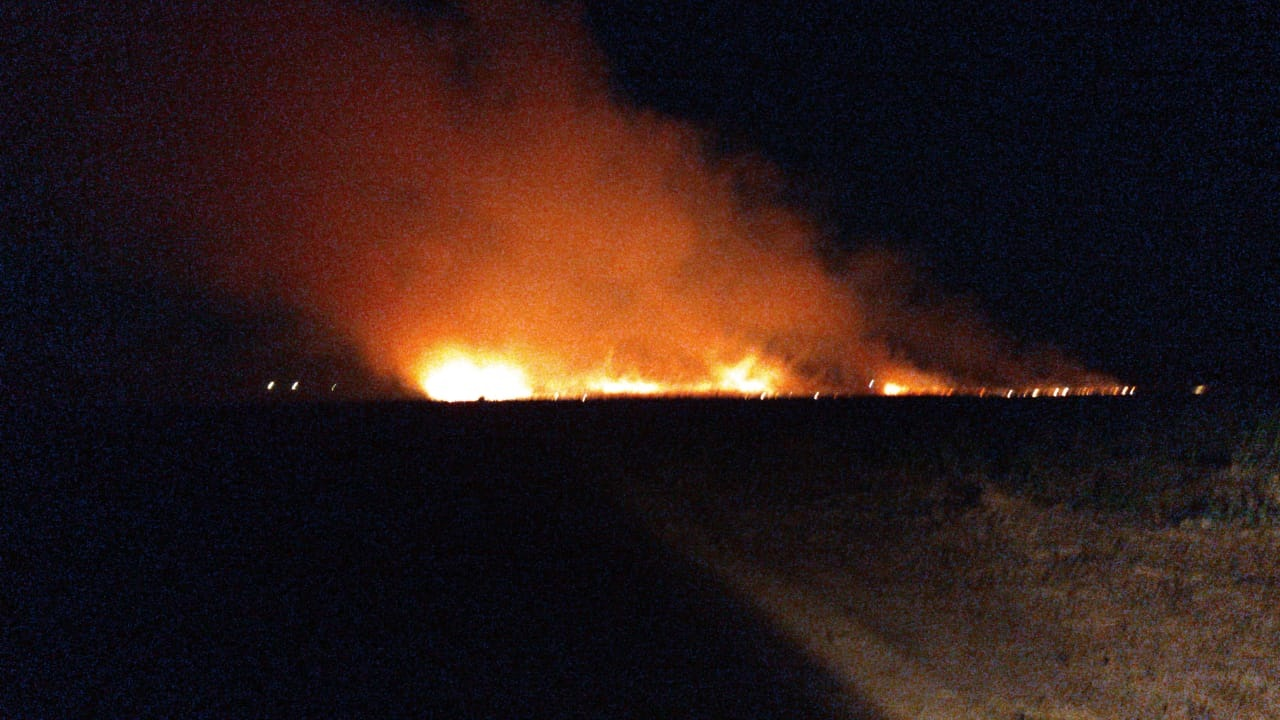
Fire: yes
Smoke: yes